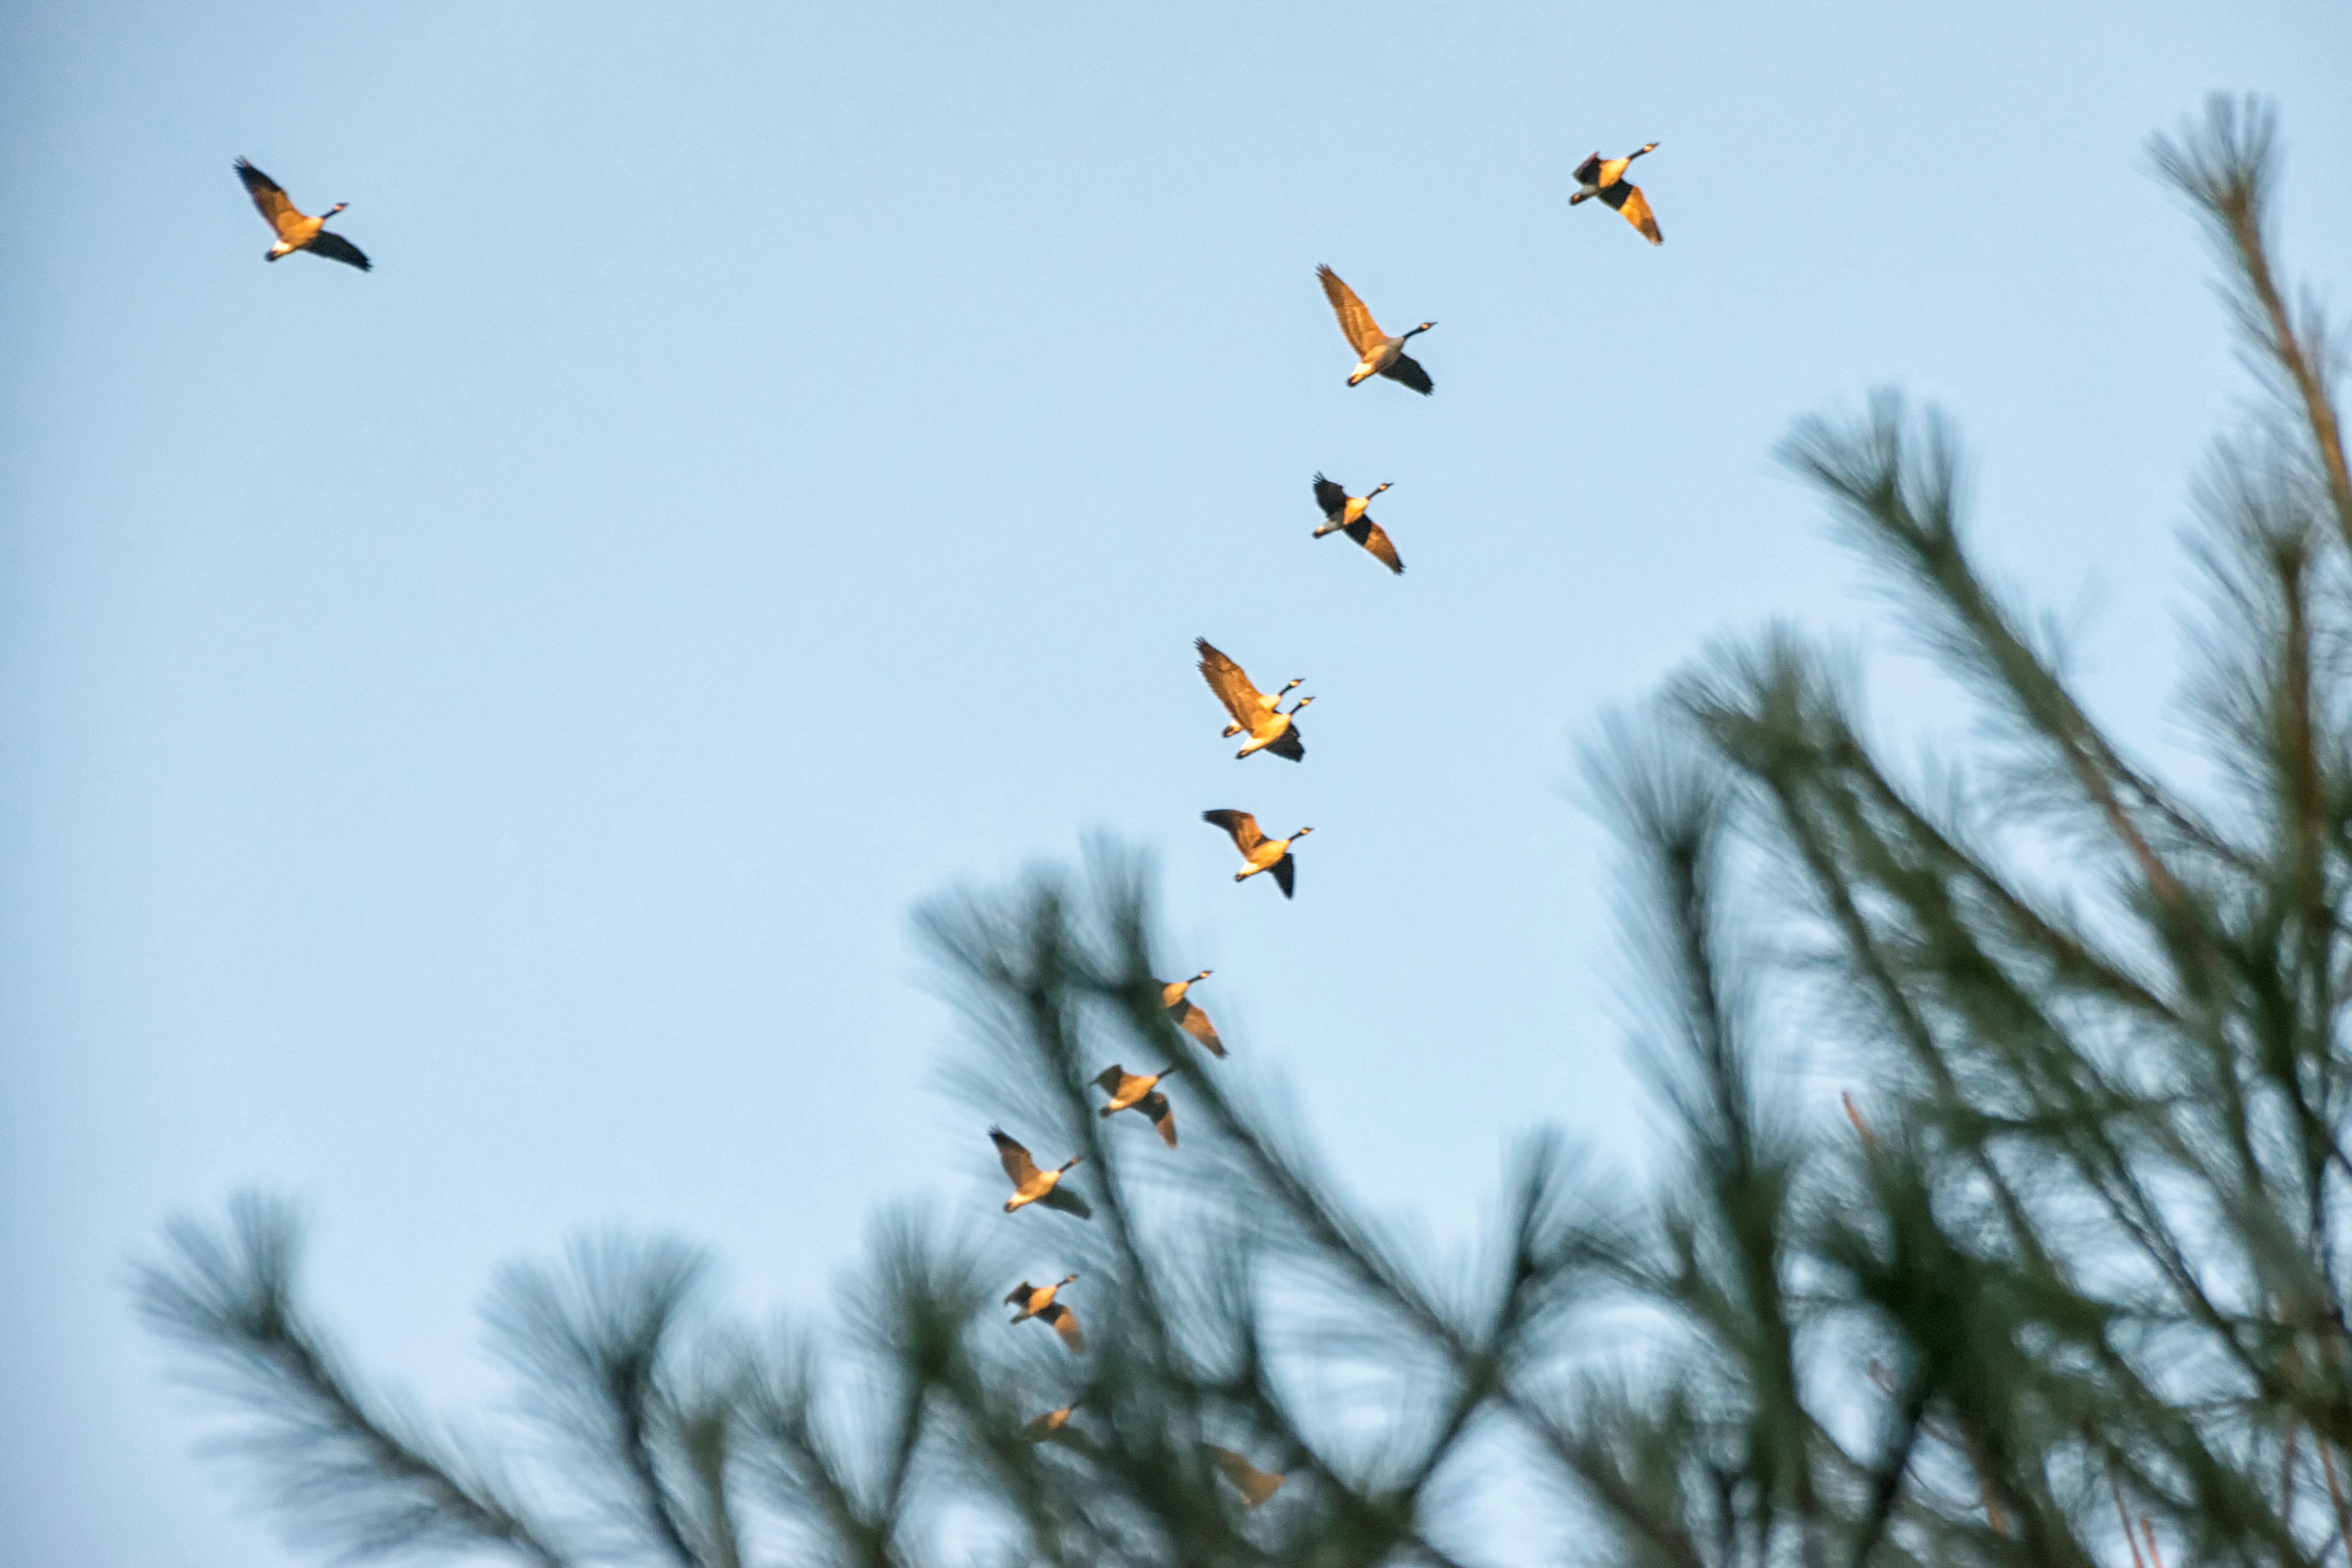
tree, branch, snow, winter, bird, wing, flight, season, fauna, canada, goose, quebec, du, sherbrooke, oiseau, bernache, atmosphere of earth